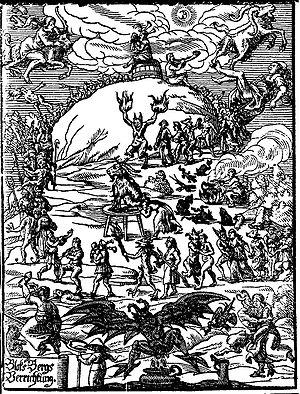
On dénomme sabbat les assemblées nocturnes de sorcières, lesquelles donnent/donnaient lieu à des banquets, des cérémonies païennes.
La Sorcière est un essai de Jules Michelet publié en 1862 à Paris, qui présente une vision romantique de la sorcière.